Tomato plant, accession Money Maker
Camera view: bottom (45 deg); turntable rotation: 300 degrees
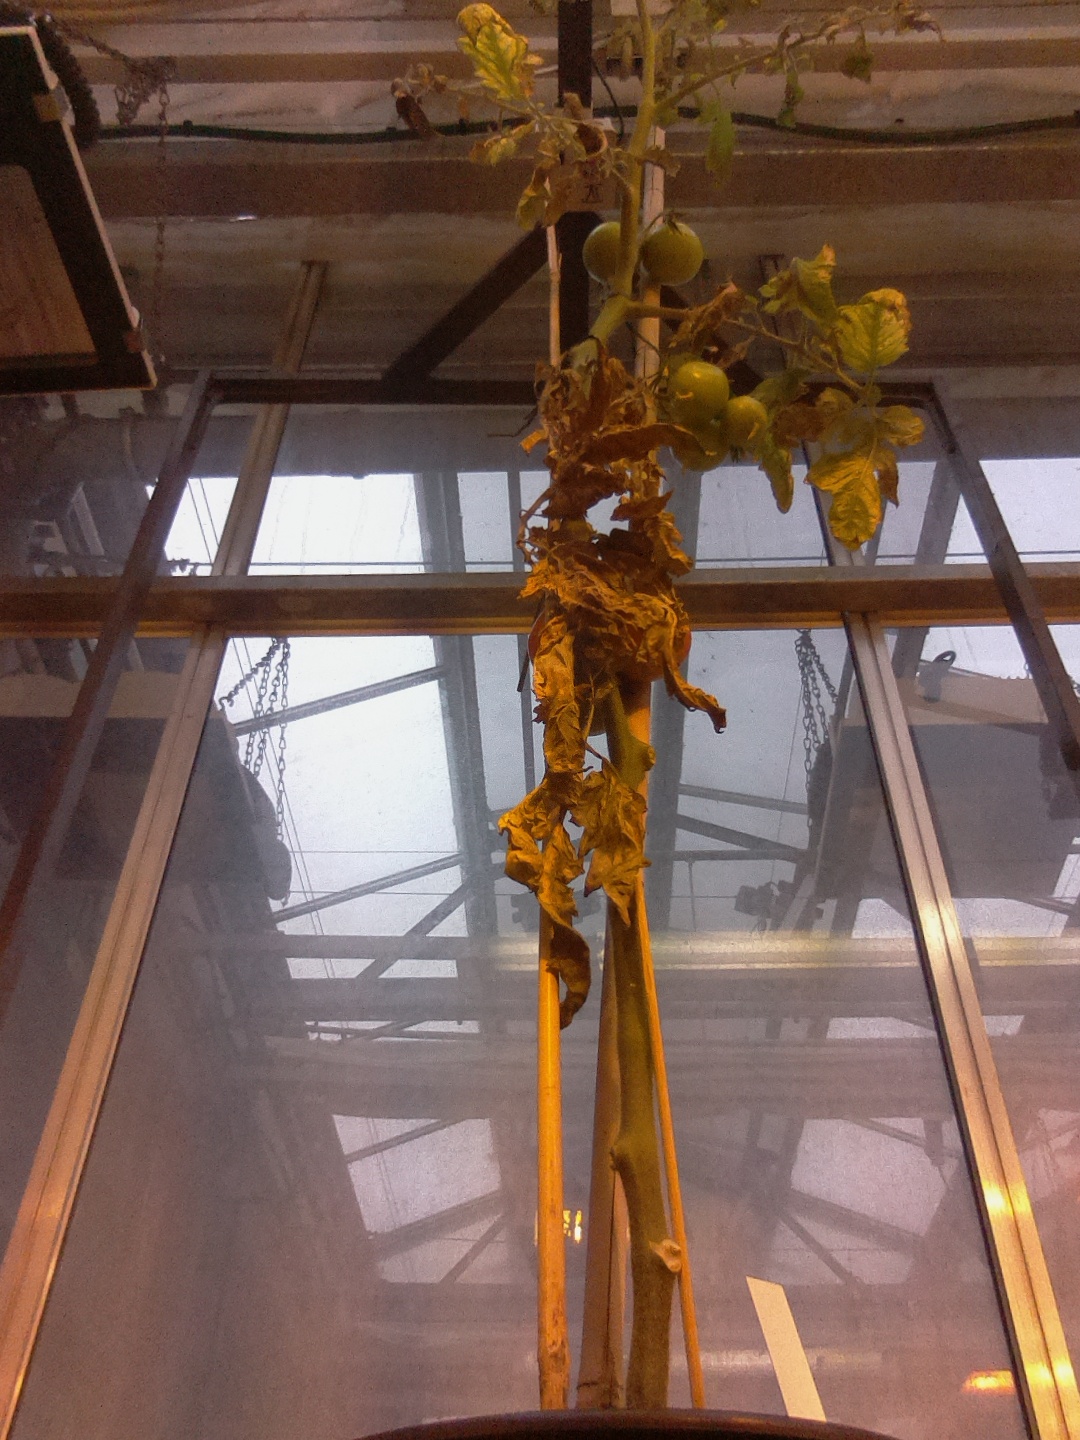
BBCH growth stage 83: 30%-40% of fruits show typical fully ripe color